United States Coast Guard Cutter

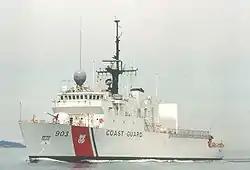
USCGC "Harriet Lane", a Medium Endurance Cutter (WMEC)

United States Coast Guard Cutter is the term used by the U.S. Coast Guard for its commissioned vessels. They are or greater in length and have a permanently assigned crew with accommodations aboard. They carry the ship prefix USCGC.